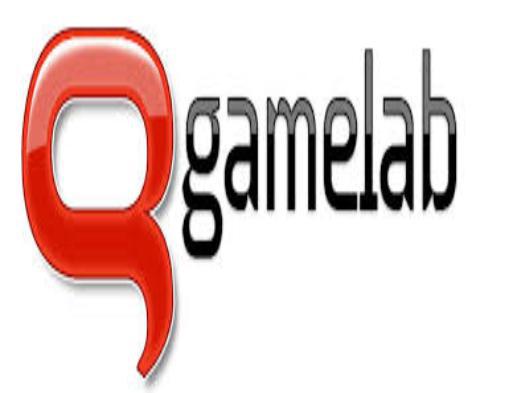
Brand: gamelab
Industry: Leisure